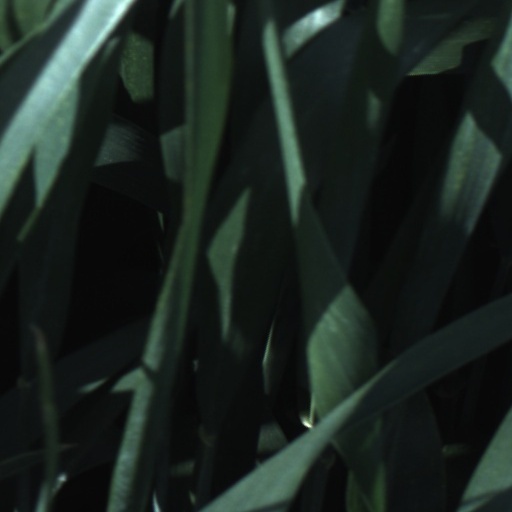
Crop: wheat